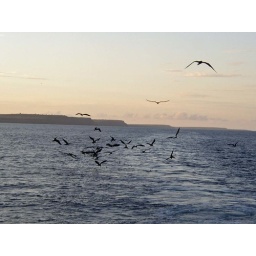
Frigatebirds attracted to our boat by kitchen scraps